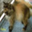
Label: cat